Little Sur River

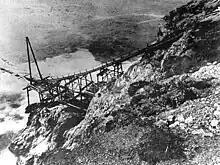
Bixby Landing in 1911. Similar landings were constructed in a number of locations, including Notley's Landing at the mouth of Palo Colorado Canyon.

After California revolted against Mexican rule and became a U.S. state, a few hardy pioneer homesteaders settled in the Big Sur region, drawn by the promise of free 160 acre (0.6 km) parcels. They filed United States government patents as early as 1891. These settlers included William F. Notley, who homesteaded at the mouth of Palo Colorado Canyon in 1891.